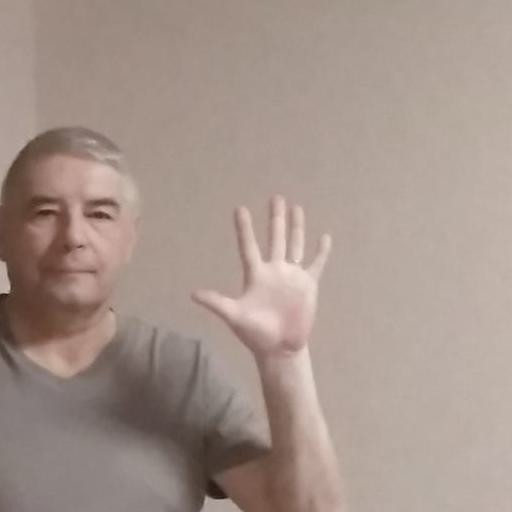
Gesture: palm